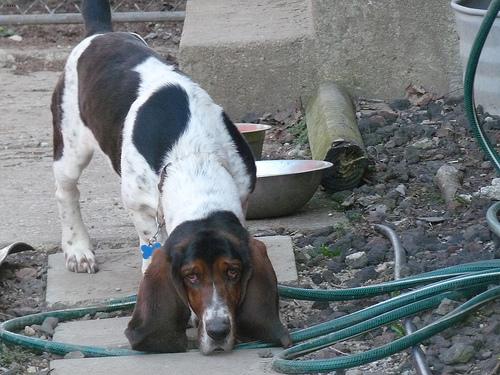
Breed: basset hound